Middle Stone Age

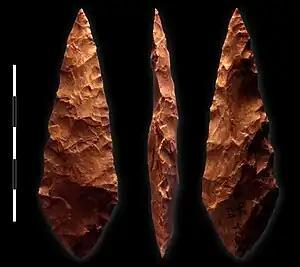
Middle Stone Age tool from Blombos Cave

ROAD database (CC BY-SA 4.0 ROCEEH)" width="400", height="300">